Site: brandenburg
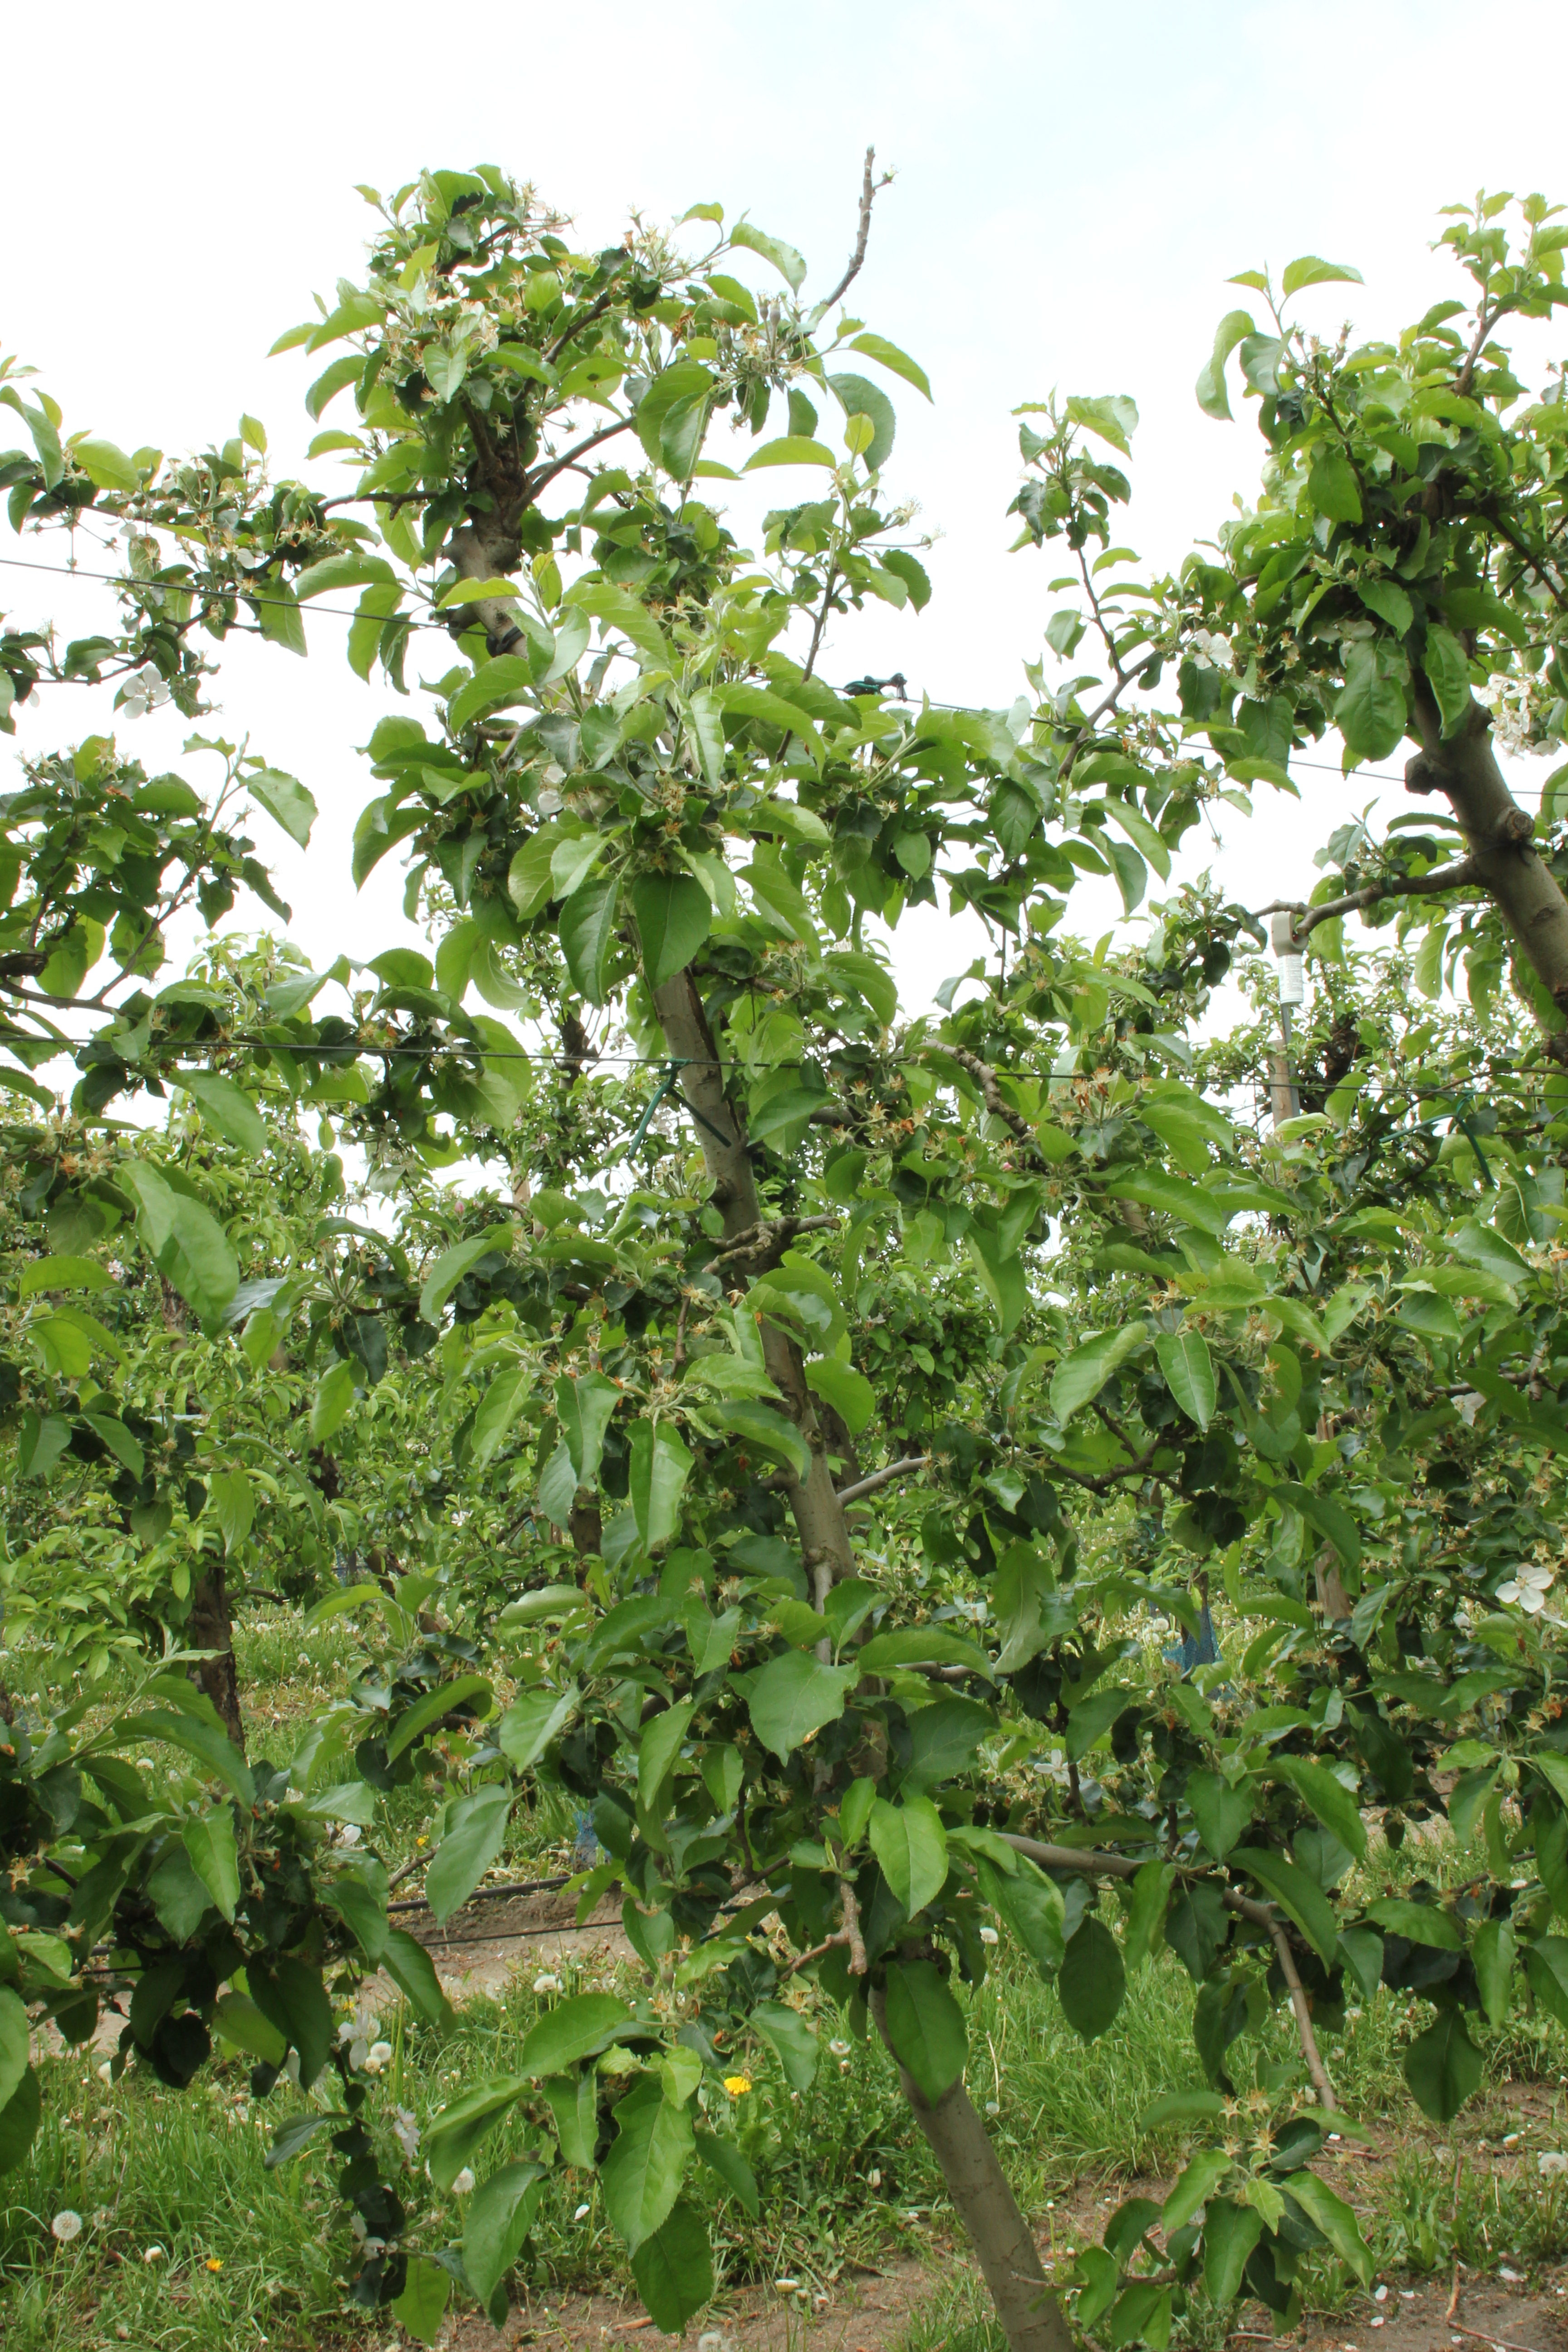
Growth stage (BBCH 67): Flowering